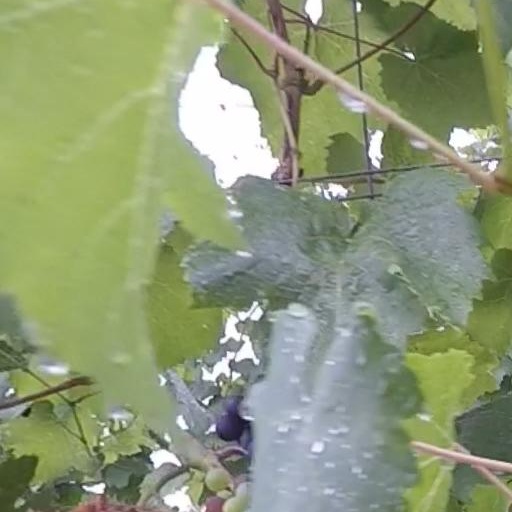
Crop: grape